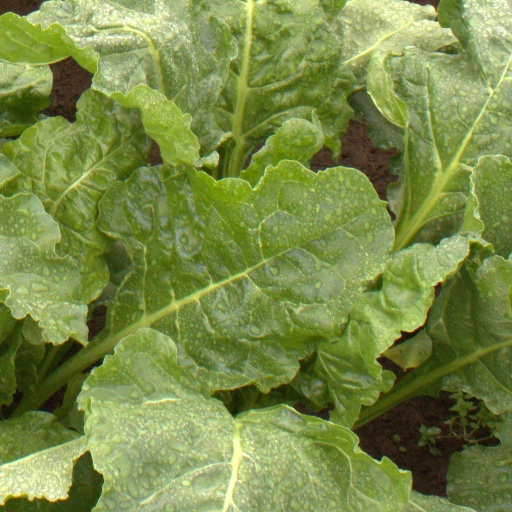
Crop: sugar beet